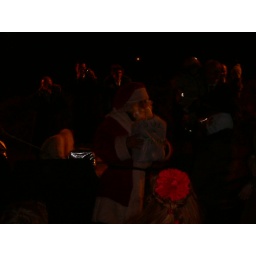
Santa just suddenly came down the road in a horse and a cart! (All the snow/frost melted today. Of all days.)